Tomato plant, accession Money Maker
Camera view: horizontal (90 deg, fisheye); turntable rotation: 60 degrees
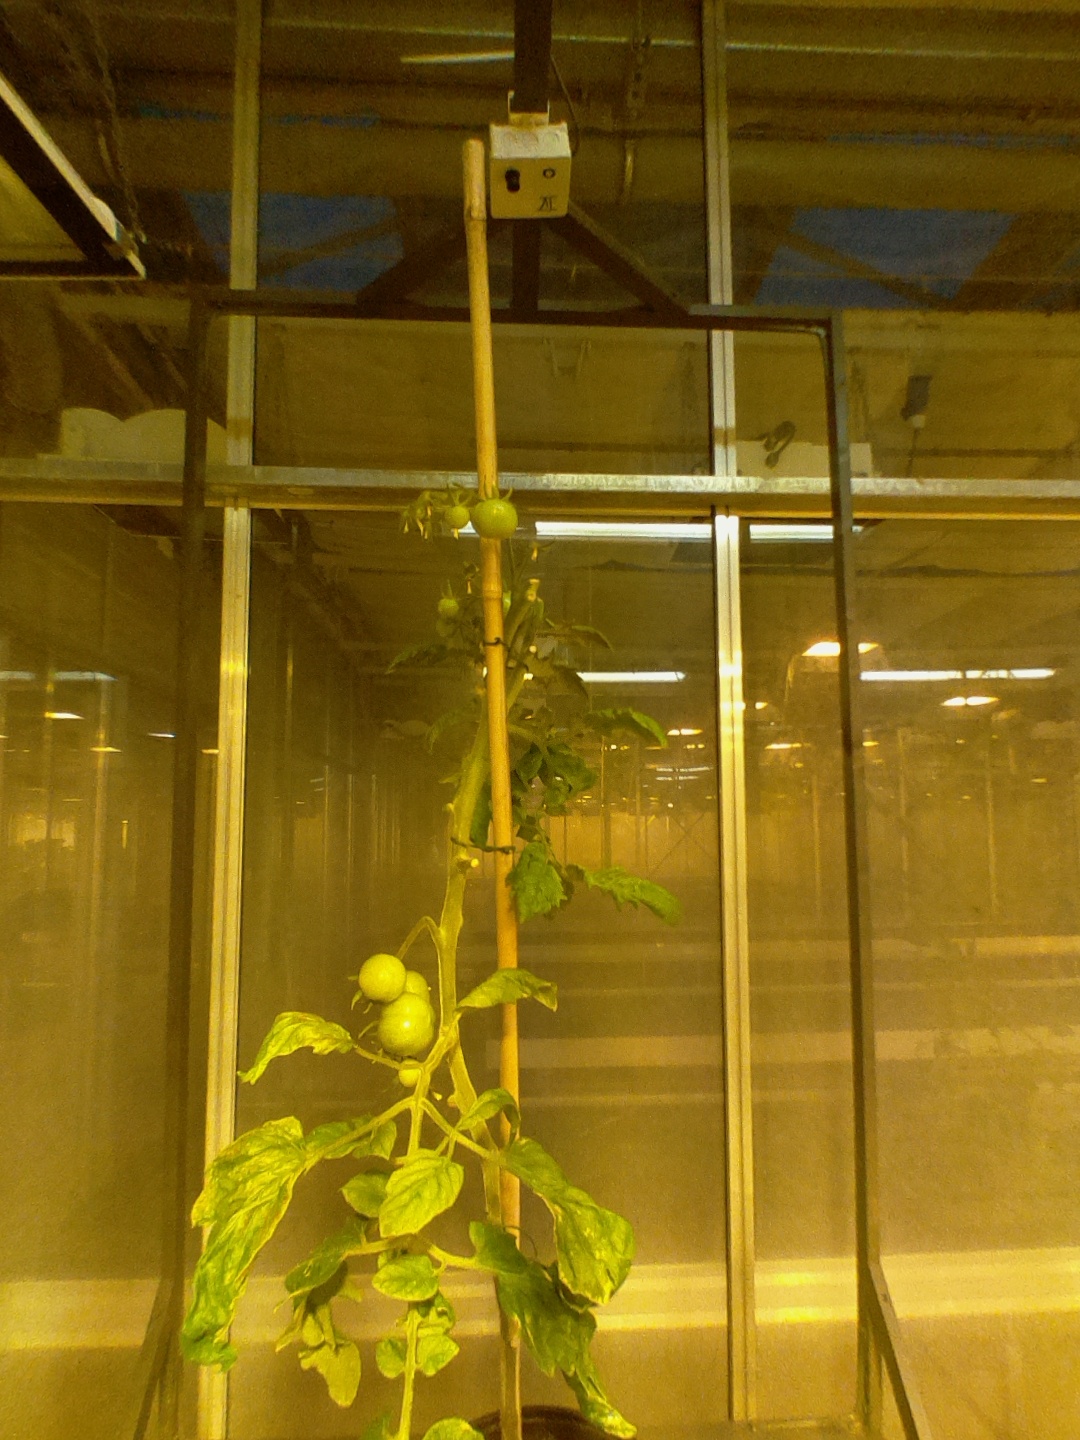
BBCH growth stage 78: 80% -90% of final fruit size